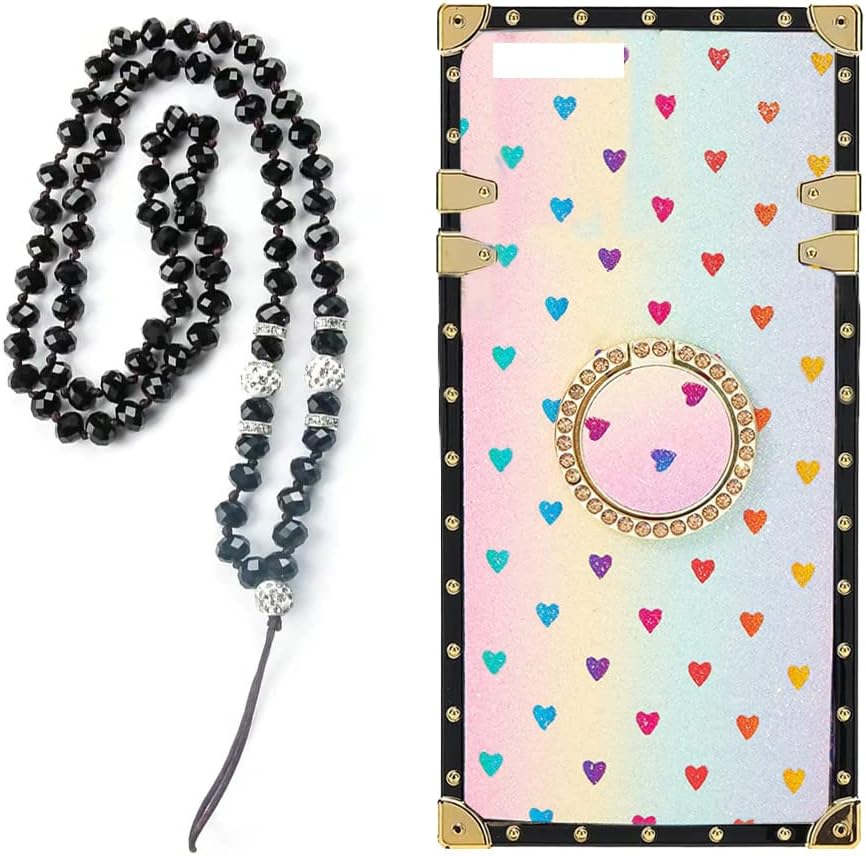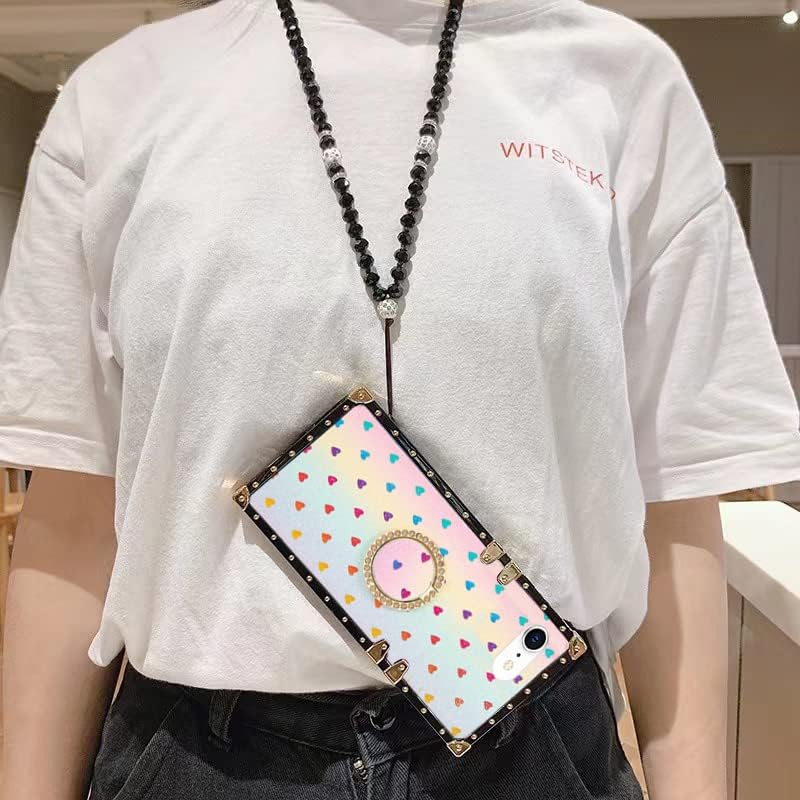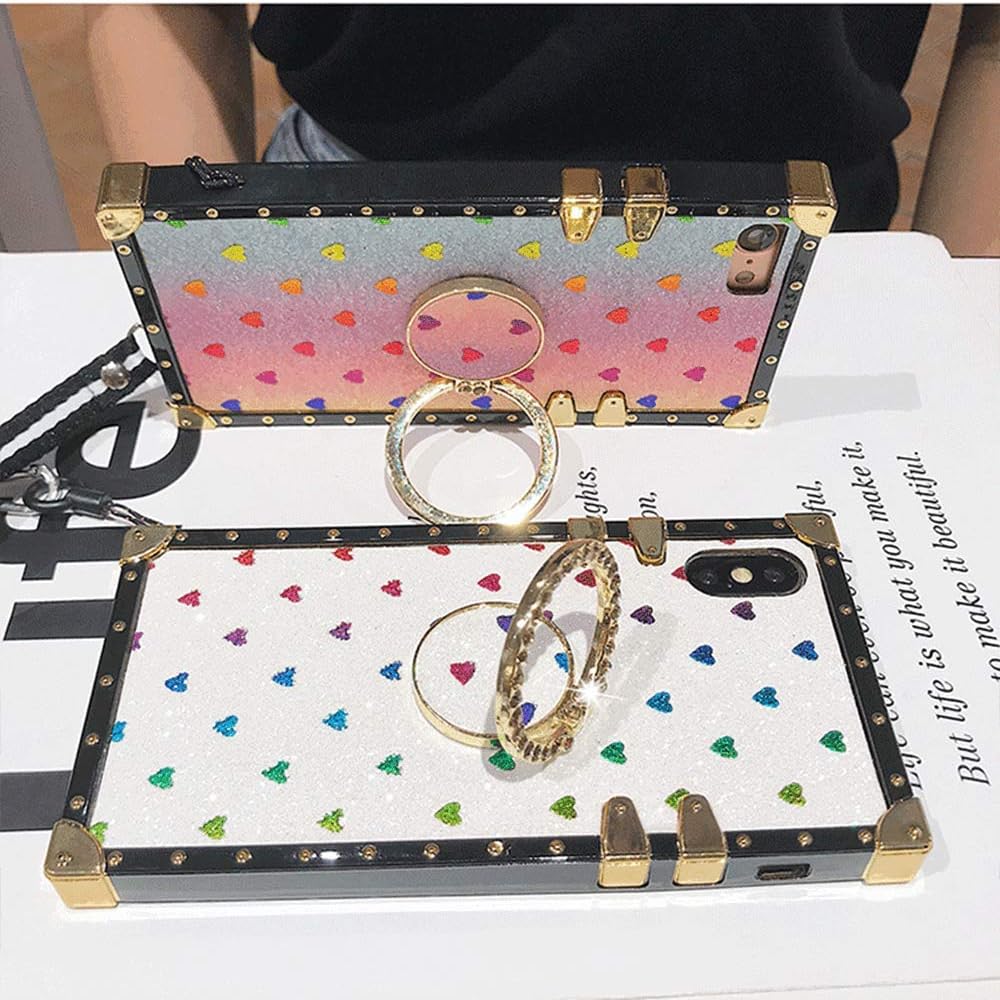
KAPADSON for iPhone 7 Plus/iPhone 8 Plus Luxury Bling Glitter Sparkle Gold Square Corner Diamond Ring Holder Phone Back Case Cover with Strap - Hearts Colorful
Category: Cell Phones & Accessories
1. Luxury Square design will make your Phone look pretty and luxury. You can use it at any occasion, it will show you so fashionable and cute，funny and attractive. 2. Lightweight design case with sleek . it's really easy to put on and take off. Nice feel, great protection., which are safe and protective that fit your phone perfectly. Raised edge provides extra protection for your screen & camera. 3.Gold square corner Combo protection to your phone against shocks, damages, dusts and scratches.Give your phone a good look while provide the protection. 4.The perfectly crafted cutouts for your camera, charging port, headphone jack and speaker. Slim design and perfect fit that adds minimal bulk to your phone. And high quality and environmental-friendly Material has better impact resistance which provides full protection for your phone.
Features: Fashion glitter infused design, gold foil star embedded the case, for best showing the iPhone and make your iPhone a luxury look. | Durable, flexible and sturdy TPU, soft touch feeling and case won't deformed. This is a high quality bumper case that helps to protect you Phone from slip, scratches, dust, shock, impact, minor drops and other external damages | Access to all the controls: Allows easy access to all buttons, controls and ports without having to remove the skin. Perfect cutouts for speakers, camera and other ports | The bling case is designed ，Brilliant full backside coverage of anti-scratch shining glitter. Slim and sleek design is perfect for teens, young girls, and women. | Super soft air cushion Designed with safety and security in mind, our case has full corner and button protection with air cushioned soft TPU. Great protection from falls and drops.